Despard Plot

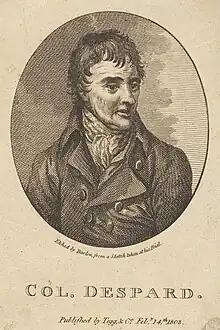
Etching by Barlow (based on sketch taken at trial)

The Despard Plot was a failed 1802 conspiracy by British revolutionaries led by Colonel Edward Marcus Despard, a former army officer and colonial official. Evidence presented in court suggested that Despard planned to assassinate the monarch George III and seize key strong points in London such as the Bank of England and Tower of London as a prelude to a wider uprising by the population of the city. The British Government was aware of the plot five months before the scheduled date of attack, but waited to arrest to gain enough evidence. One week before the scheduled attack, Despard and his co-conspirators were arrested at the Oakley Arms pub in Lambeth on suspicion of plotting an uprising. Despard's execution on 21 February 1803 was attended by a crowd of around 20,000, the largest public gathering until the funeral of Lord Nelson two years later following the Battle of Trafalgar.